Peter Marlow (photographer)

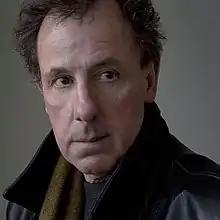
Peter Marlow in 2013

Peter Marlow (19 January 1952 – 21 February 2016) was a British photographer and photojournalist, and member of Magnum Photos.